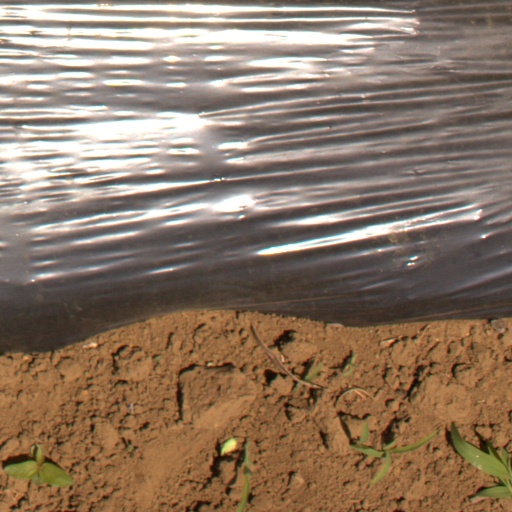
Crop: Jerusalem artichoke